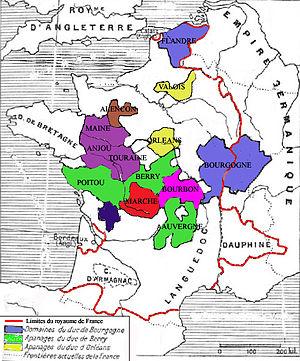
Cartes des apanages sous le roi Charles VI. Ont été regroupés les apanages des ducs de Berry, de Bourgogne, d'Orléans. Les autres apanages sont représentés par des couleurs différentes et par leur noms. Source